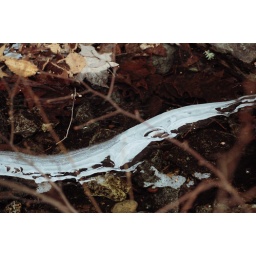
It's always neat to look at ice and see the water running below it.